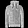
Label: Coat